Zumwalt-class destroyer

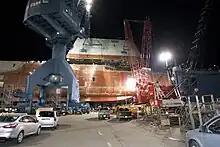
Deckhouse of USS "Zumwalt" being installed in December 2012

In late 2005, the program entered the detailed design and integration phase, for which Raytheon was the Mission Systems Integrator. Both Northrop Grumman Ship Systems and General Dynamics Bath Iron Works shared dual-lead for the hull, mechanical, and electrical detailed design. BAE Systems Inc. had the advanced gun system and the Mk 57 Vertical Launching System (VLS). Almost every major defense contractor (including Lockheed Martin, Northrop Grumman Sperry Marine, and L-3 Communications) and subcontractors from nearly every state in the U.S. were involved to some extent in this project, which was the largest single line item in the Navy's budget. During the previous contract, the development and testing of 11 Engineering Development Models (EDMs) took place: Advanced Gun System, Autonomic Fire Suppression System, Dual Band Radar [X-band and L-band], Infrared, Integrated Deckhouse & Apertures, Integrated Power System, Integrated Undersea Warfare, Peripheral Vertical Launch System, Total Ship Computing Environment Infrastructure (TSCEI), Tumblehome Hull Form. The decision in September 2006 to fund two ships meant that one could be built by the Bath Iron Works in Maine and one by Northrop Grumman's Ingalls Shipbuilding in Mississippi.